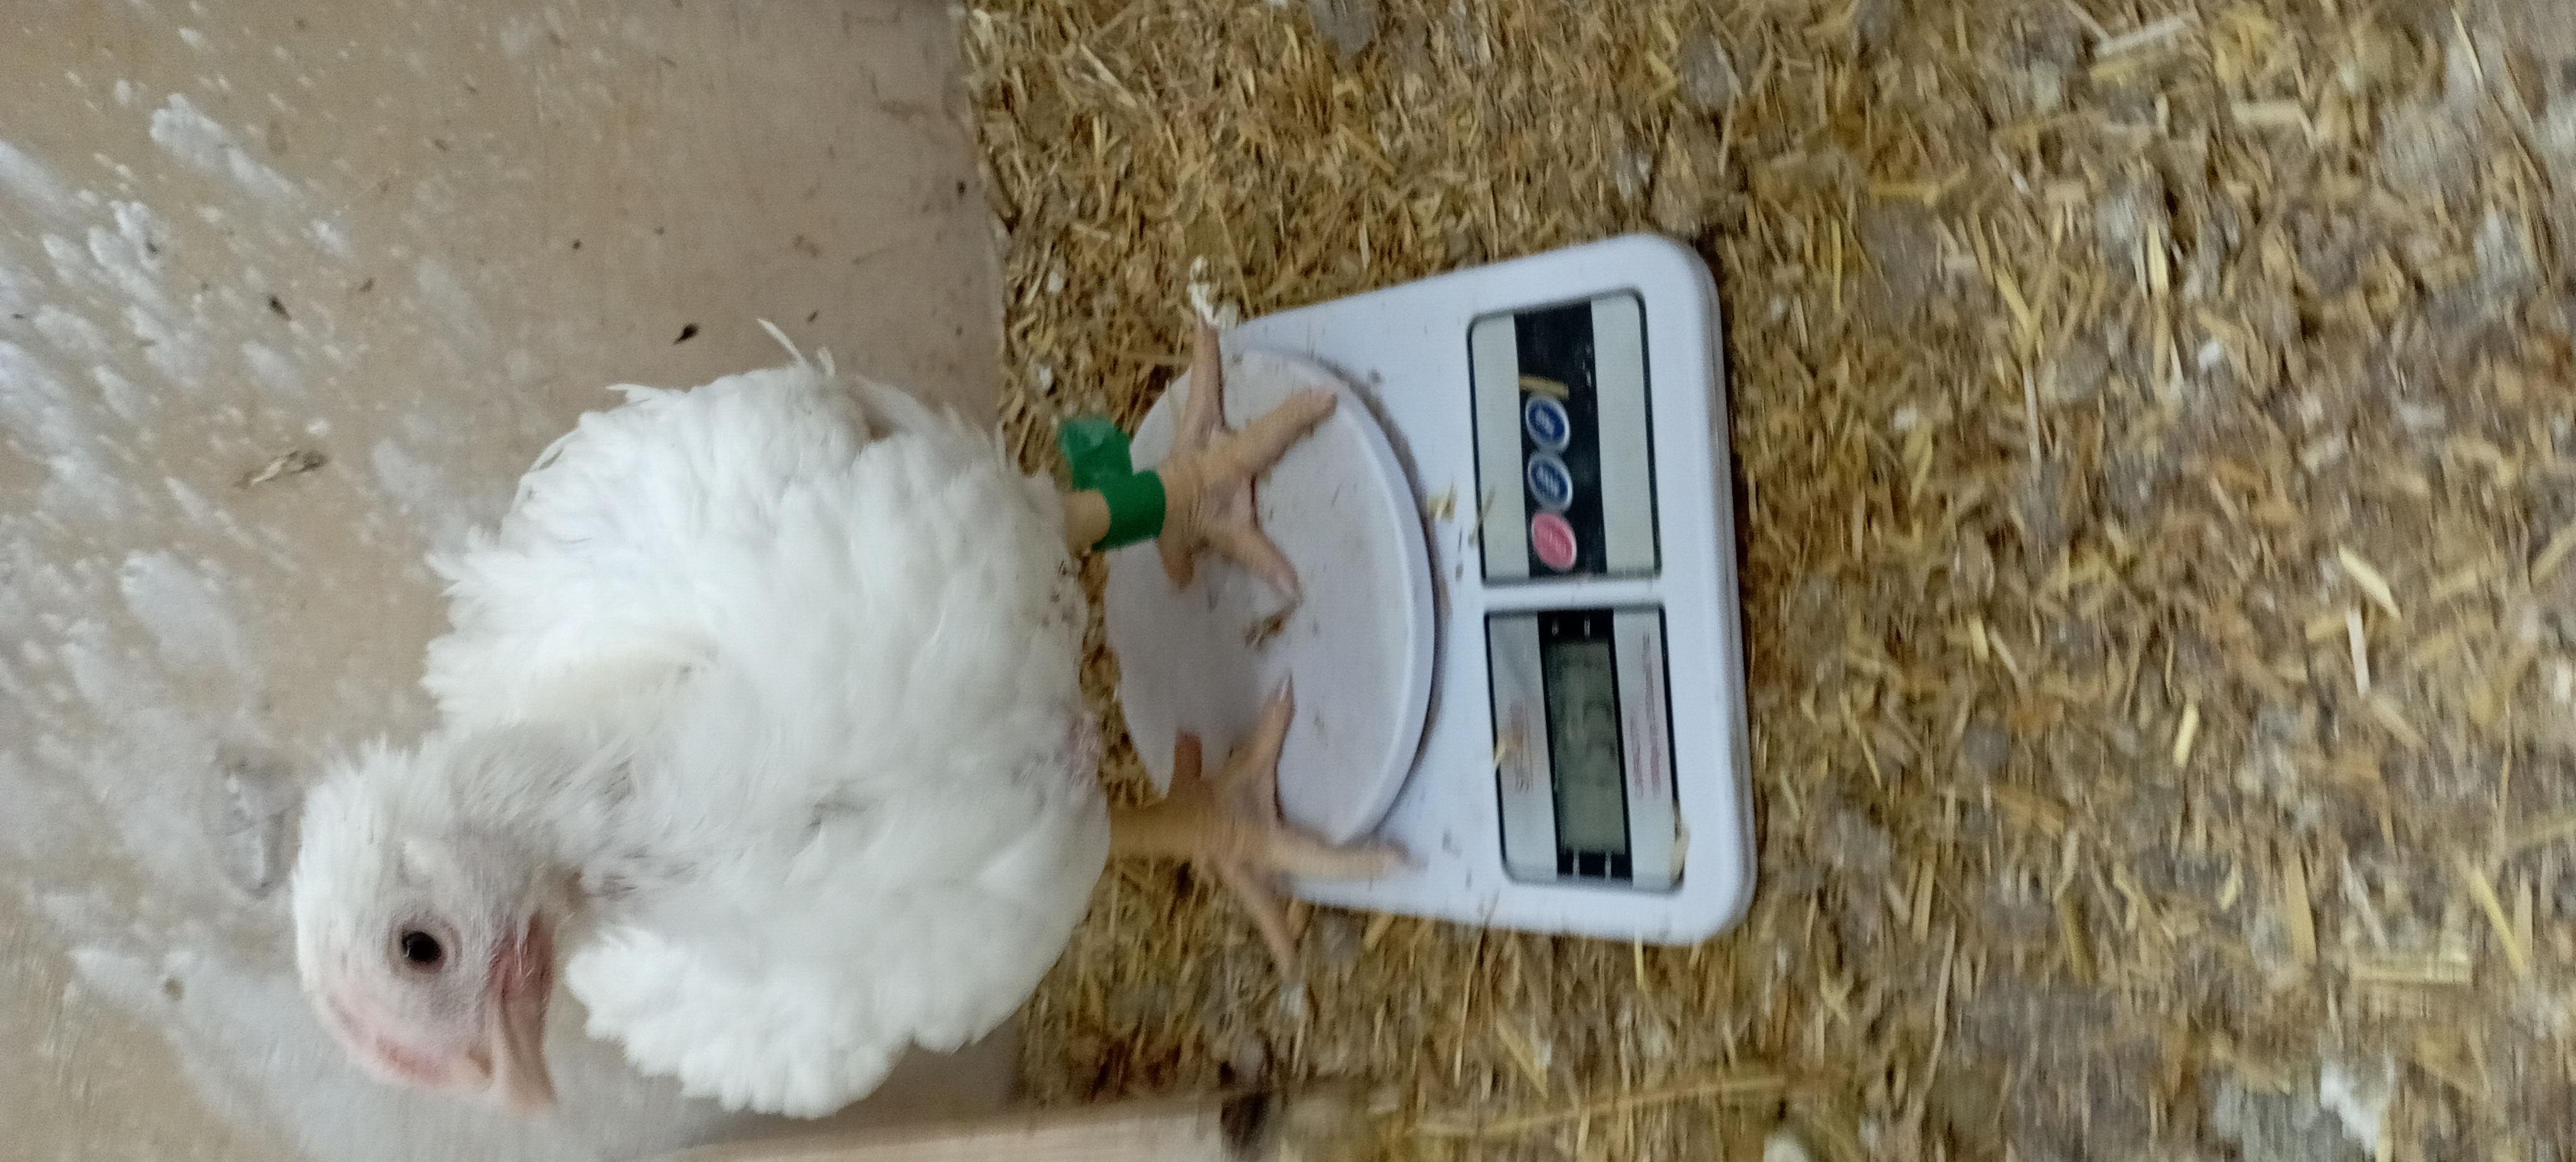
Weight: 1599 g